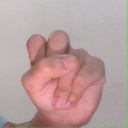
अक्षर: स